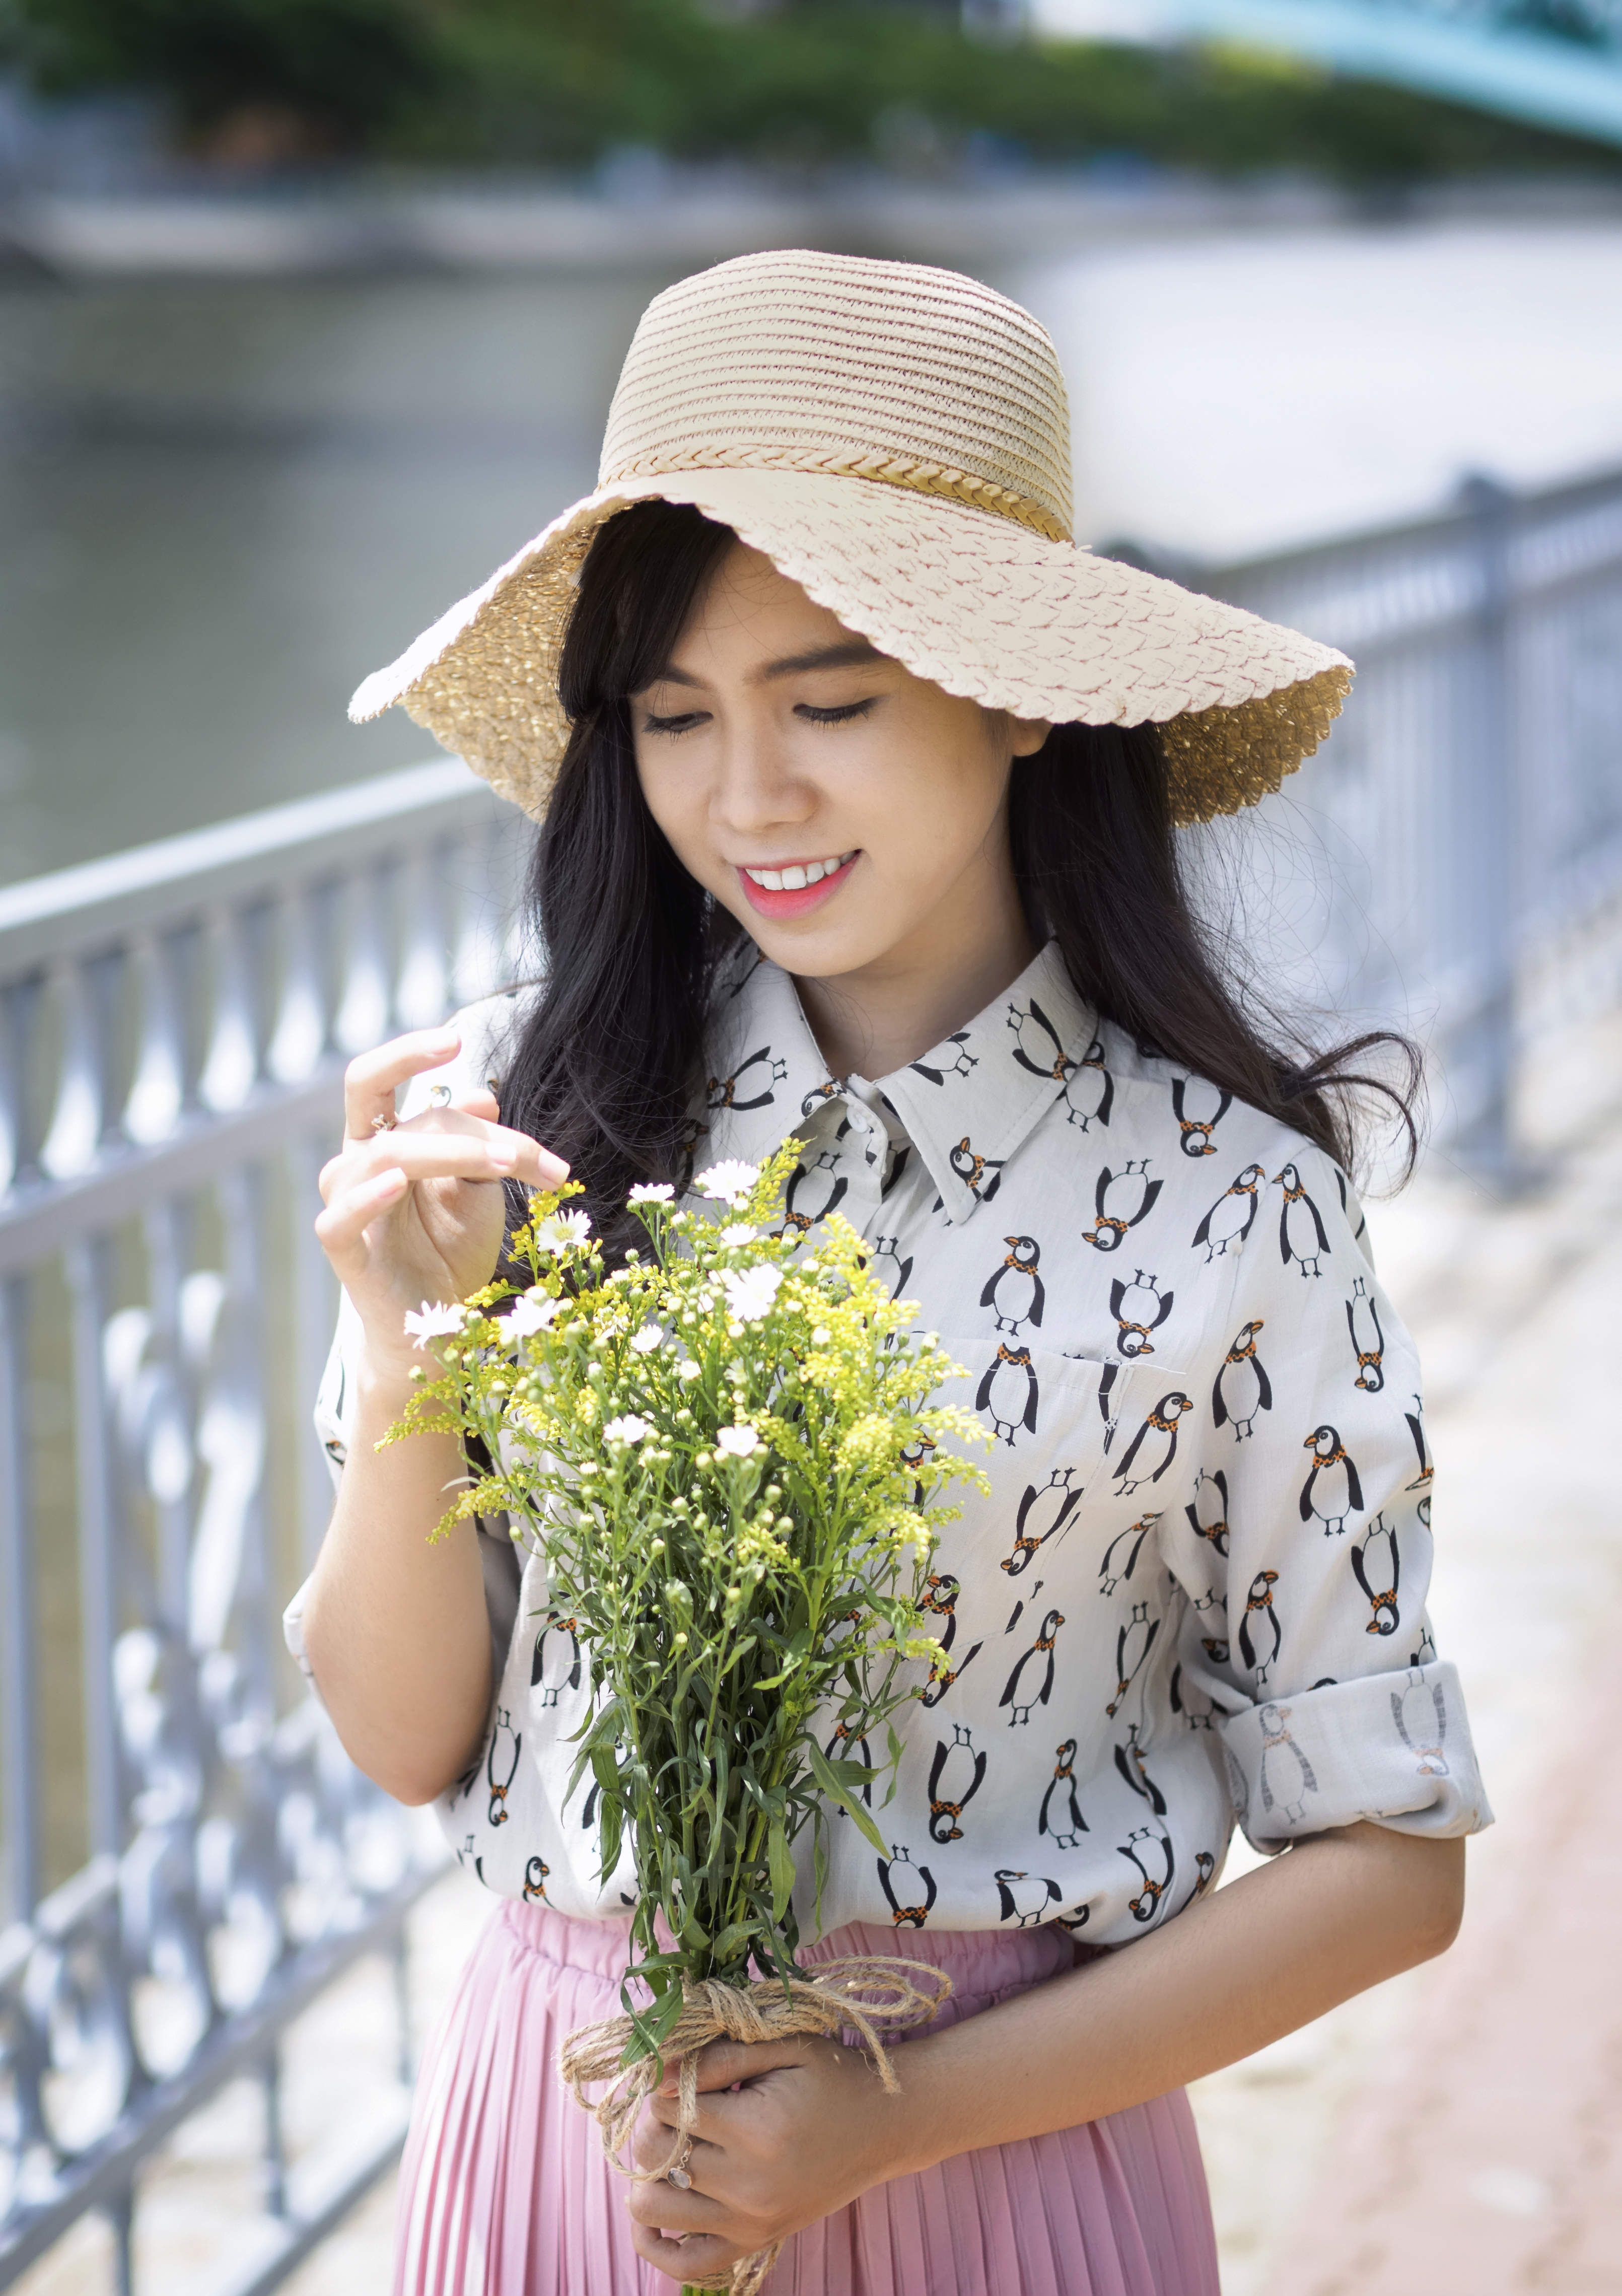
flower, pattern, spring, hat, fashion, clothing, yellow, dress, photo shoot, portrait photography, fashion accessory